Austin Wells

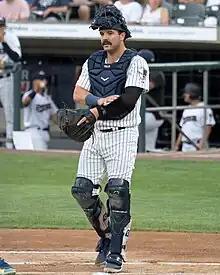
Wells with the Somerset Patriots in 2022

Austin Kenneth Wells (born July 12, 1999) is an American professional baseball catcher for the New York Yankees of Major League Baseball (MLB). He played college baseball for the University of Arizona, and the Yankees selected him in the first round of the 2020 MLB draft. Wells made his MLB debut in 2023.